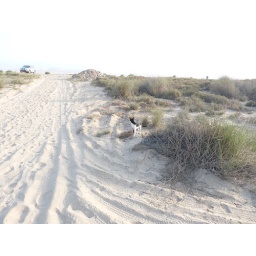
Dommie in the tussock grass between the car and the beach